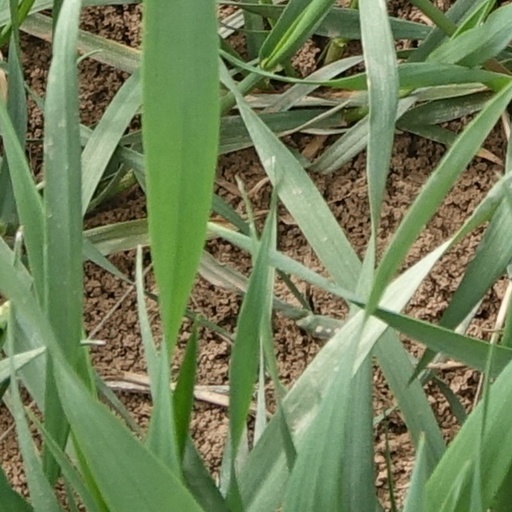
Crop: wheat